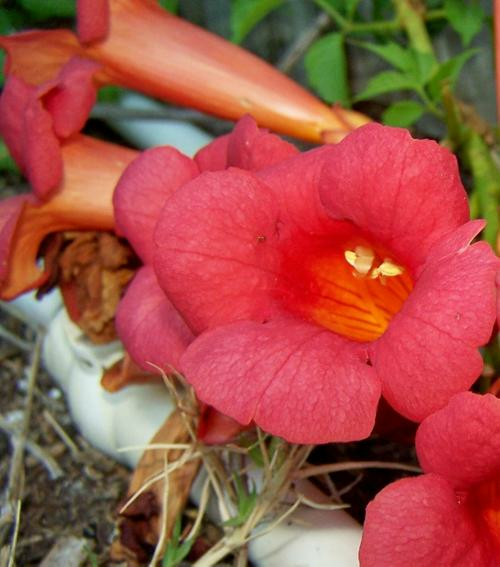
Flower: trumpet creeper